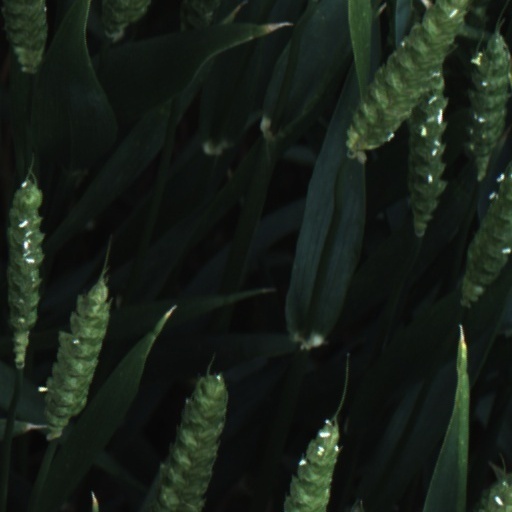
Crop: wheat